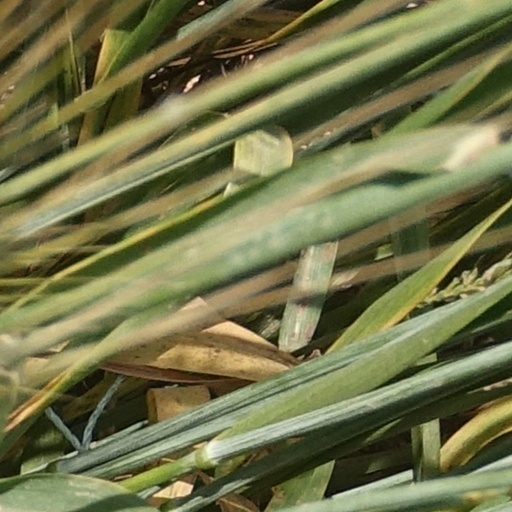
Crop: wheat